Thomas Roscoe Rede Stebbing

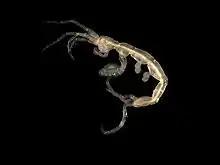
"Pariambus typicus" a species in the genus "Pariambus", which Stebbing erected in 1888

Most of Stebbing's scientific works, comprising more than 110 papers, covered amphipod crustaceans. Rev. A. M. Norman, a member of the Challenger Committee, recommended that Stebbing produce a monograph on the amphipods collected on the 1872–1876 expedition by HMS "Challenger", which he did, reproducing the original description for every genus, and providing an extensive bibliography of the group.